Anchor Hocking

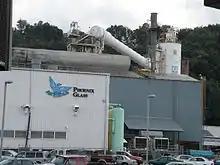
Plant #44 in Monaca, Pennsylvania.

Anchor Hocking Company is a manufacturer of glassware. The Hocking Glass Company was founded in 1905 by Isaac Jacob (Ike) Collins in Lancaster, Ohio, and named after the Hocking River. That company merged with the Anchor Cap and Closure Corporation in 1937.